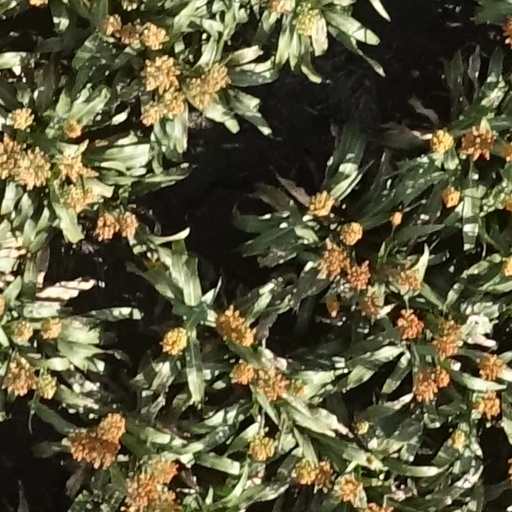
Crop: sorghum